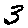
Label: 3